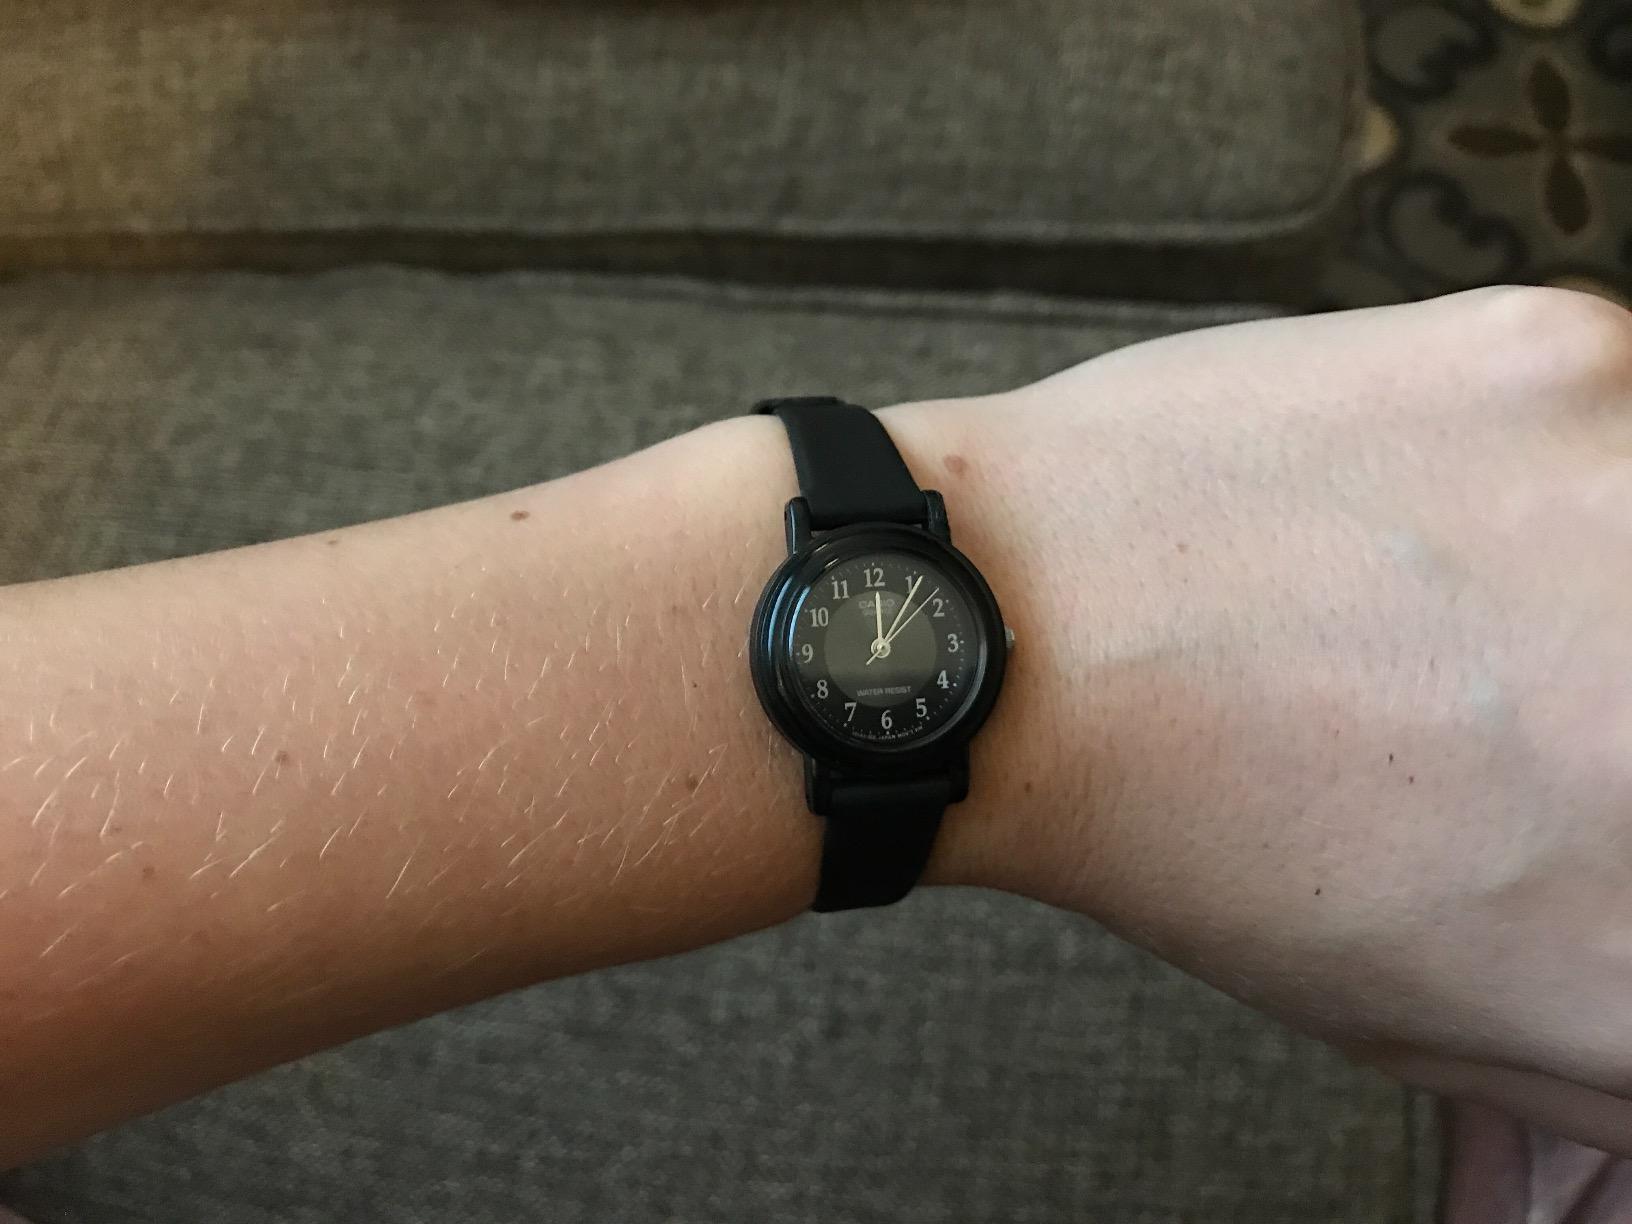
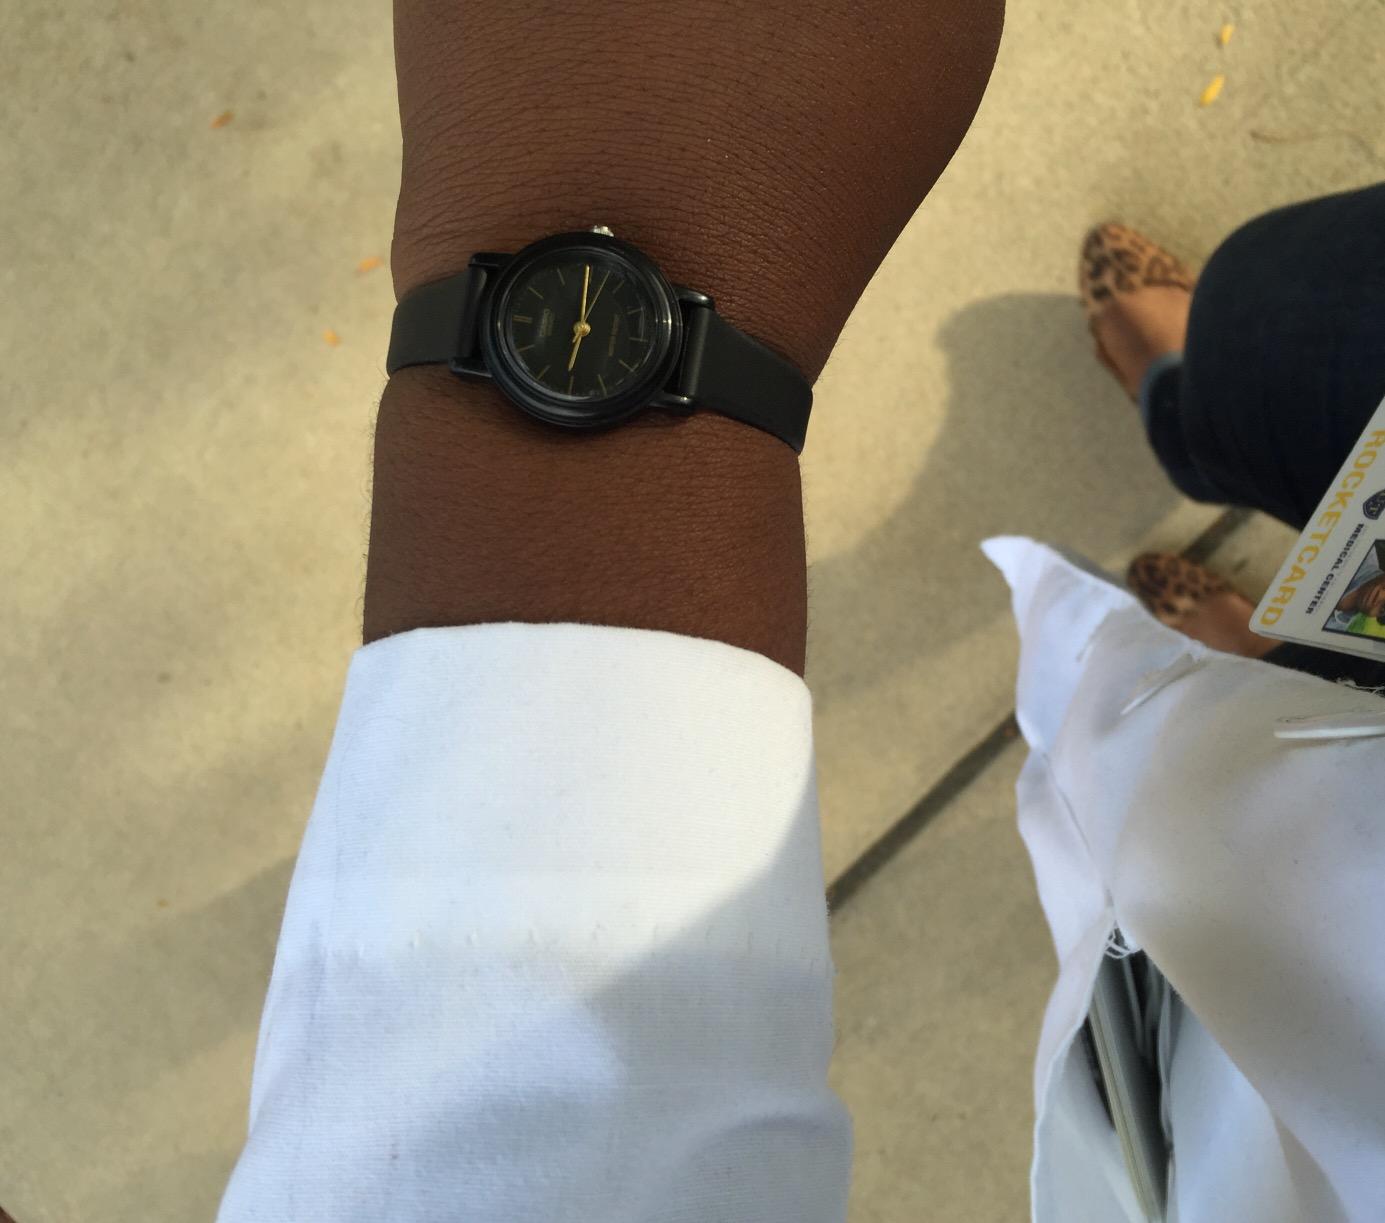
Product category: accessories_watch
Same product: no